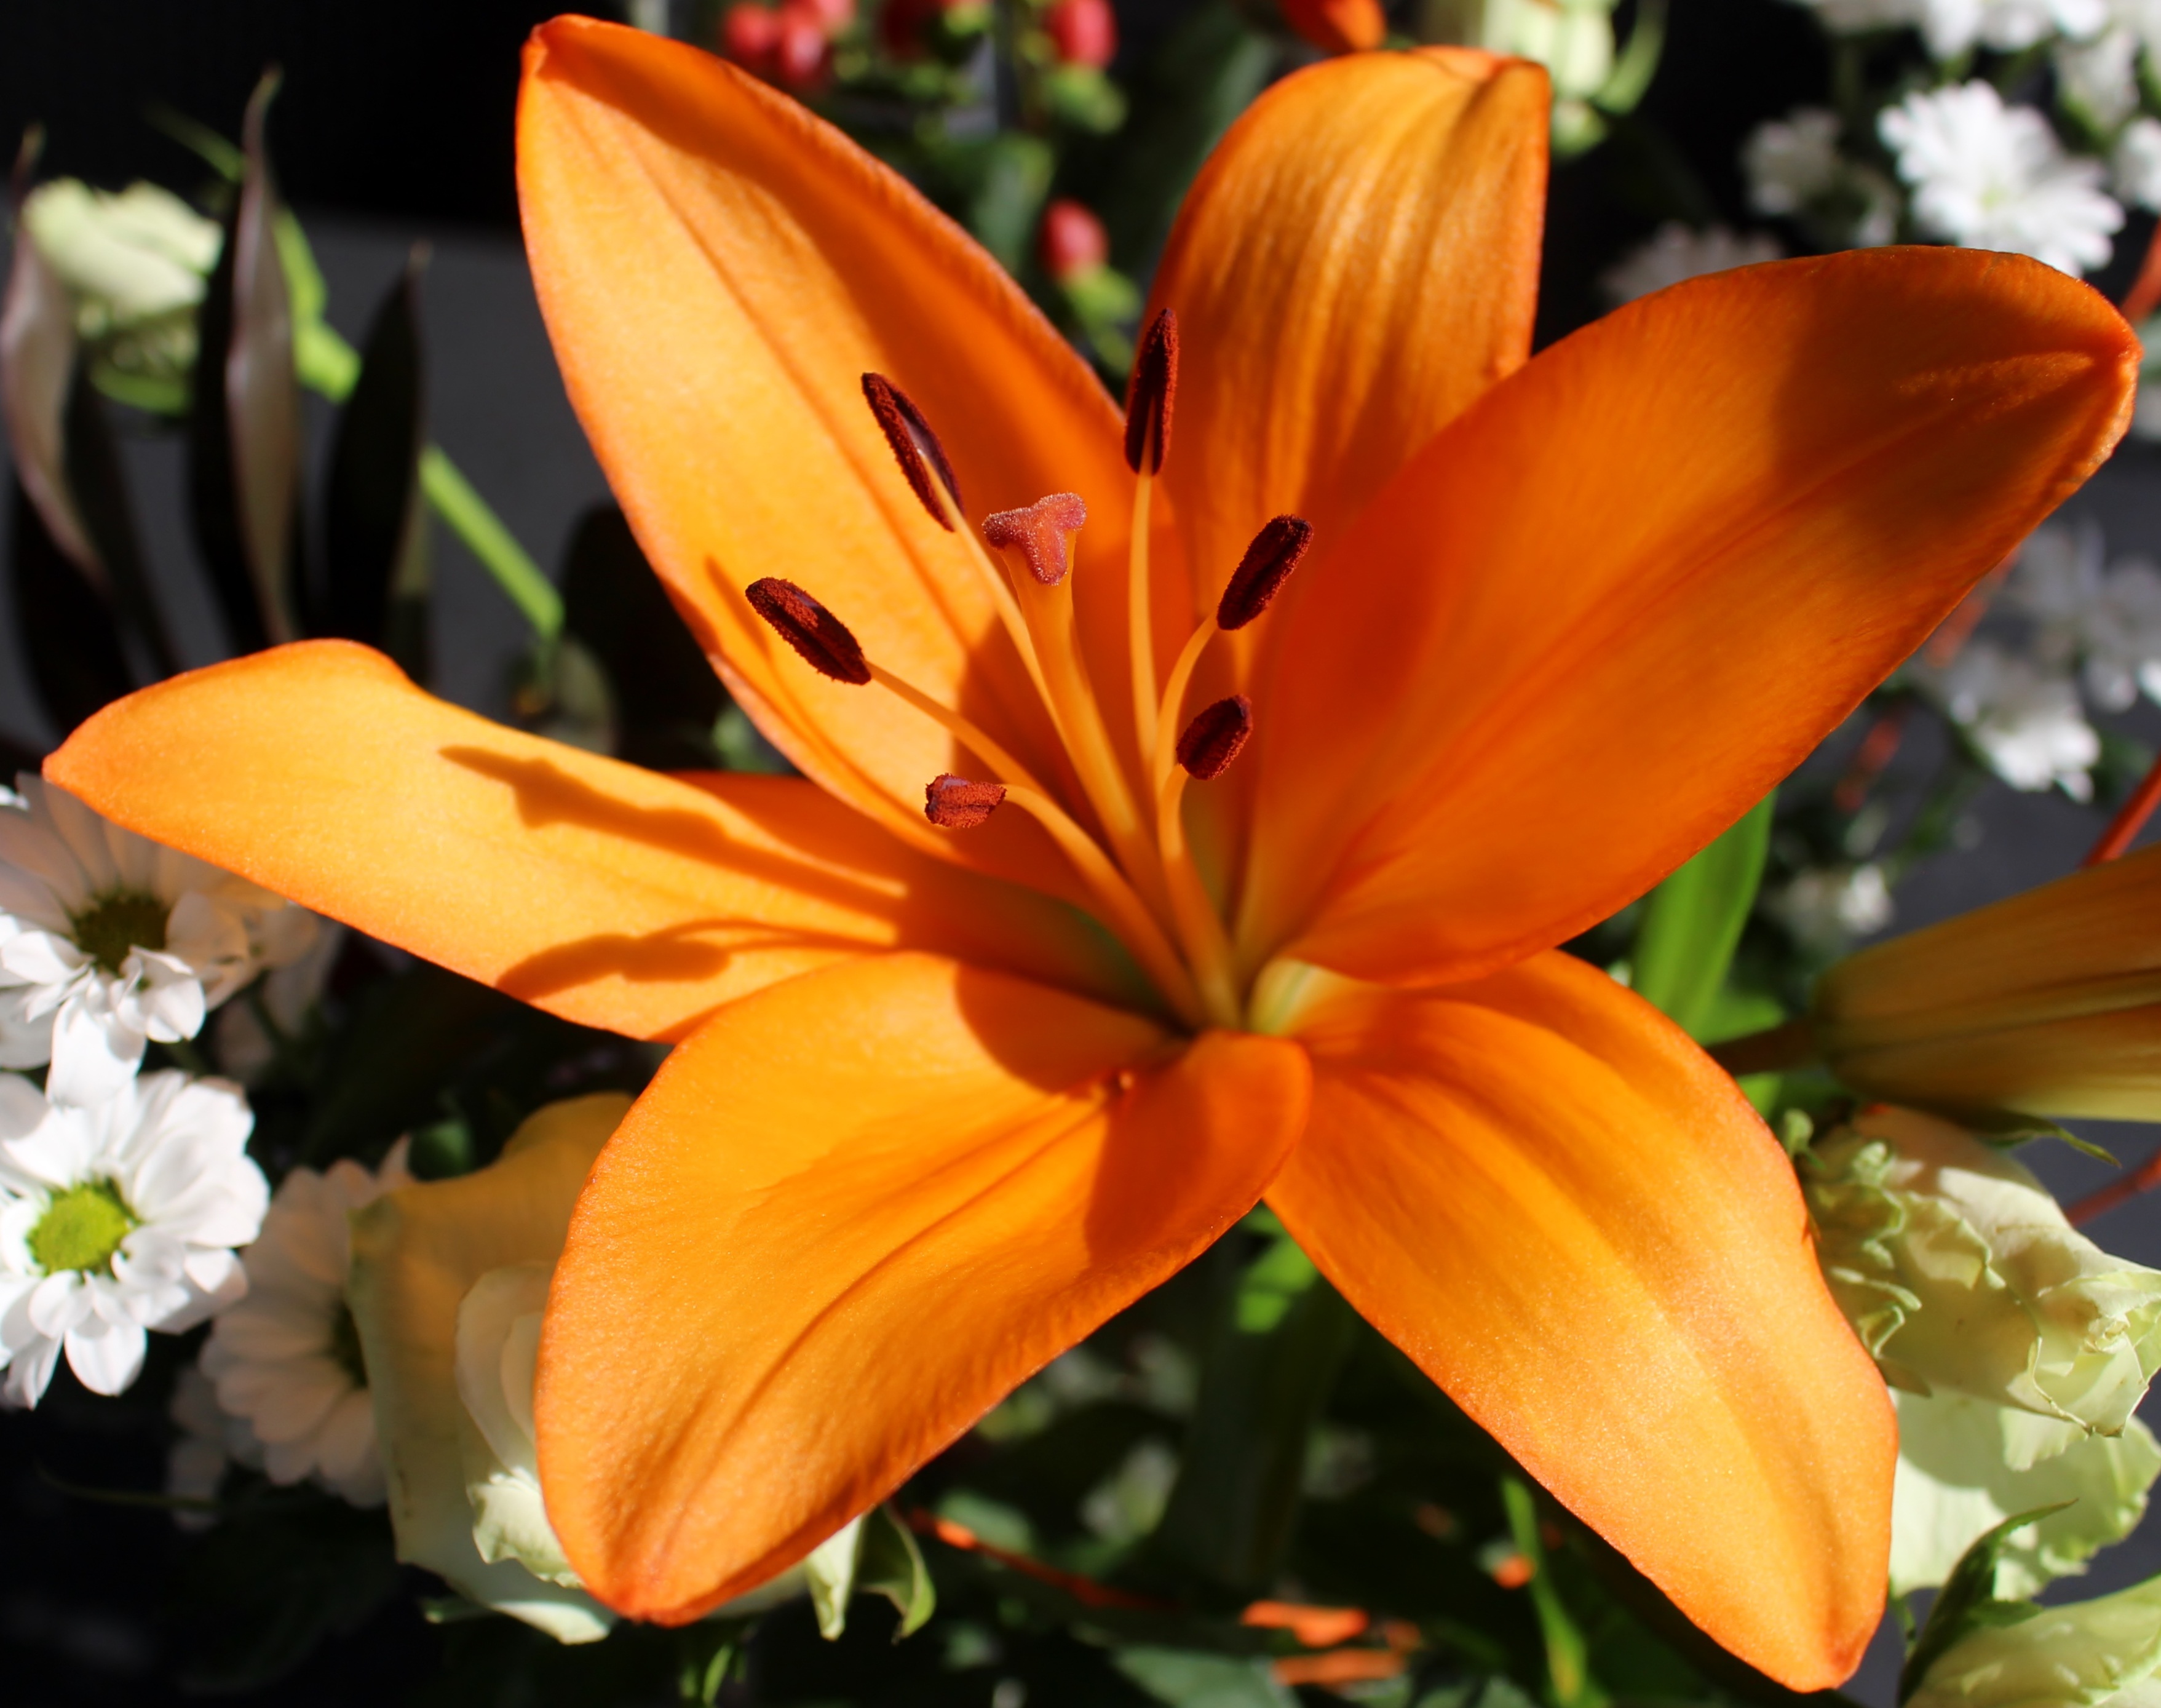
plant, sunlight, flower, petal, orange, botany, yellow, flora, flowers, background, lily, macro photography, flowering plant, flower stamp, orange lily, land plant